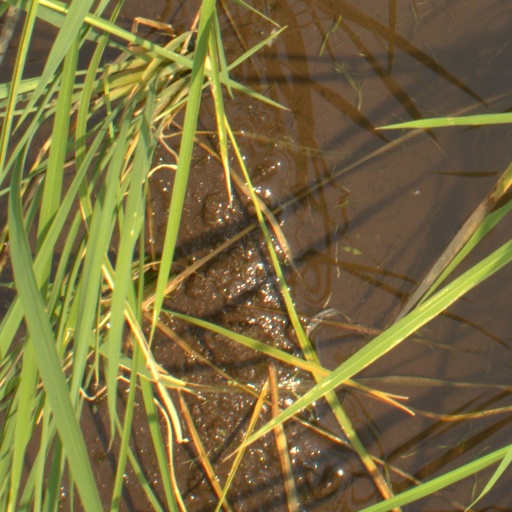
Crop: rice